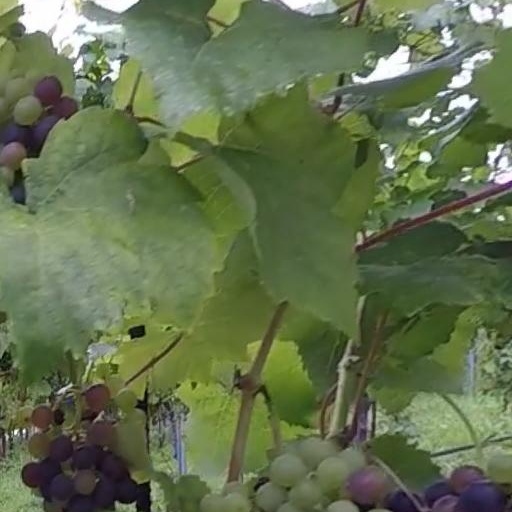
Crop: grape